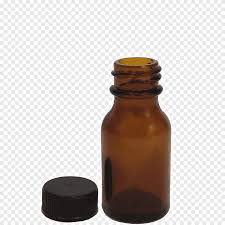
Label: glass